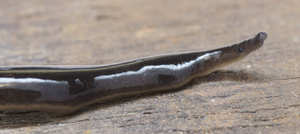
La tête est une partie de l'anatomie d'un animal, située à l'avant du corps et regroupant en général :